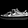
Label: Sneaker